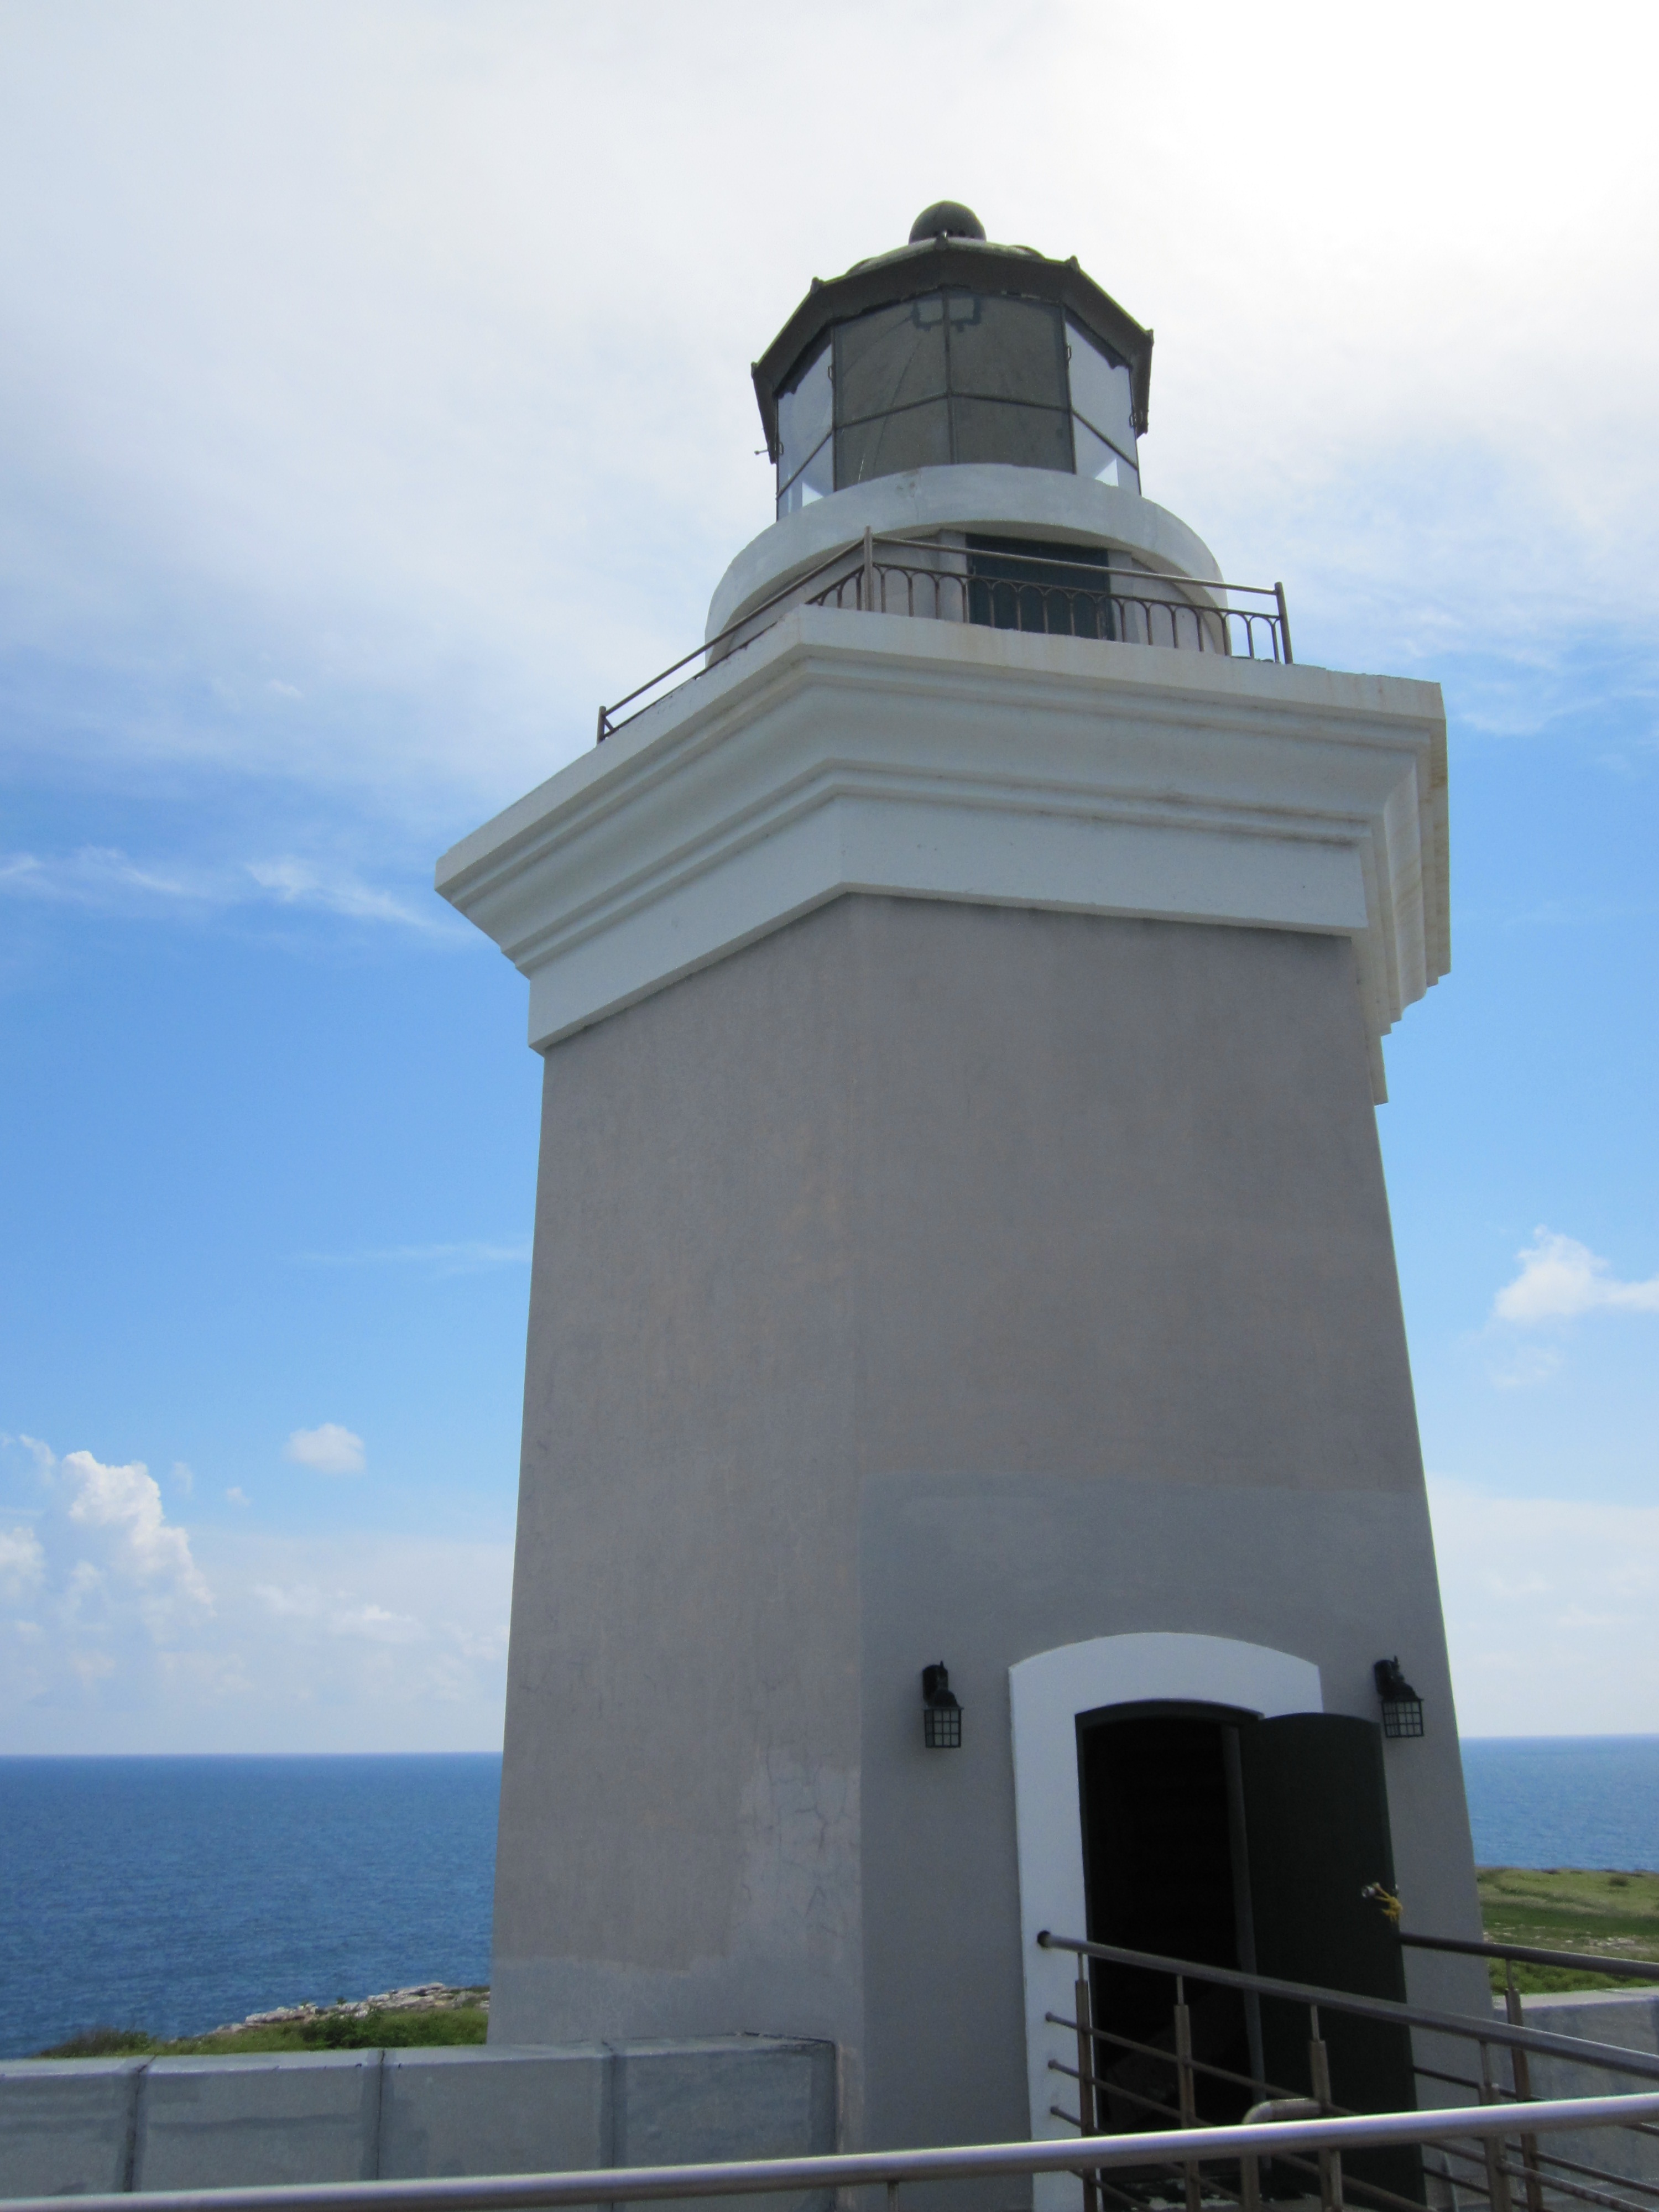
beach, sea, coast, ocean, lighthouse, sky, tower, puerto rico, control tower